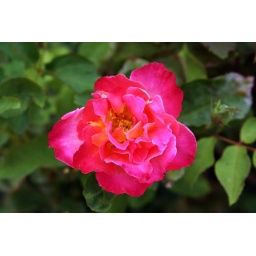
another colorful flower in bloom at the coffee shop.